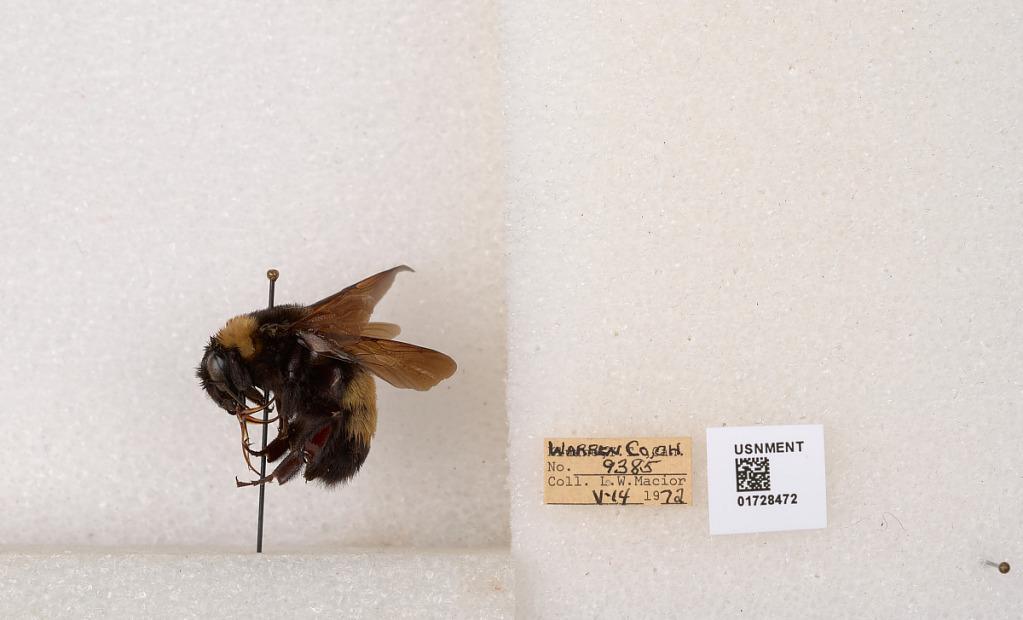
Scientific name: Bombus (Bombus) nevadensis auricormus
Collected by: L. Macior
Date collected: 1972-5-14
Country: United States
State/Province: Ohio
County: Warren
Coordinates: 39.4276, -84.1668